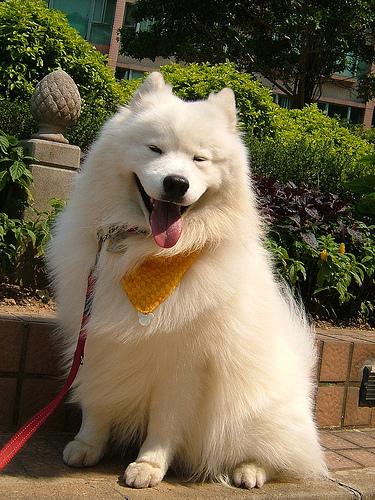
Breed: samoyed